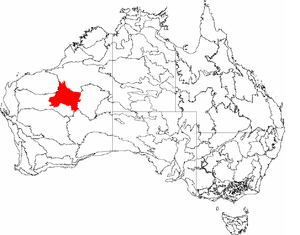
Le Petit Désert de Sable est un désert situé en Australie-Occidentale au sud-ouest du Grand Désert de Sable et à l'ouest du désert de Gibson. Il doit son nom à sa proximité et à sa similitude avec le Grand Désert de Sable. Ses paysages, sa faune et sa flore sont comparables en tout point avec ceux de son voisin. Les deux déserts sont traversés par le chemin pour le bétail de Canning, un chemin de 1800 kilomètres qui relie Halls Creek à Wiluna à travers le désert, découvert par Alfred Canning, qui repéra 52 puits sur le trajet.